Teus Hagen

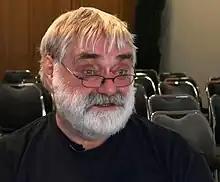
Teus Hagen, 2013

Teus Hagen (* 6 October 1945 in Wijnjeterp) is a Dutch Internet pioneer.